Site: brandenburg
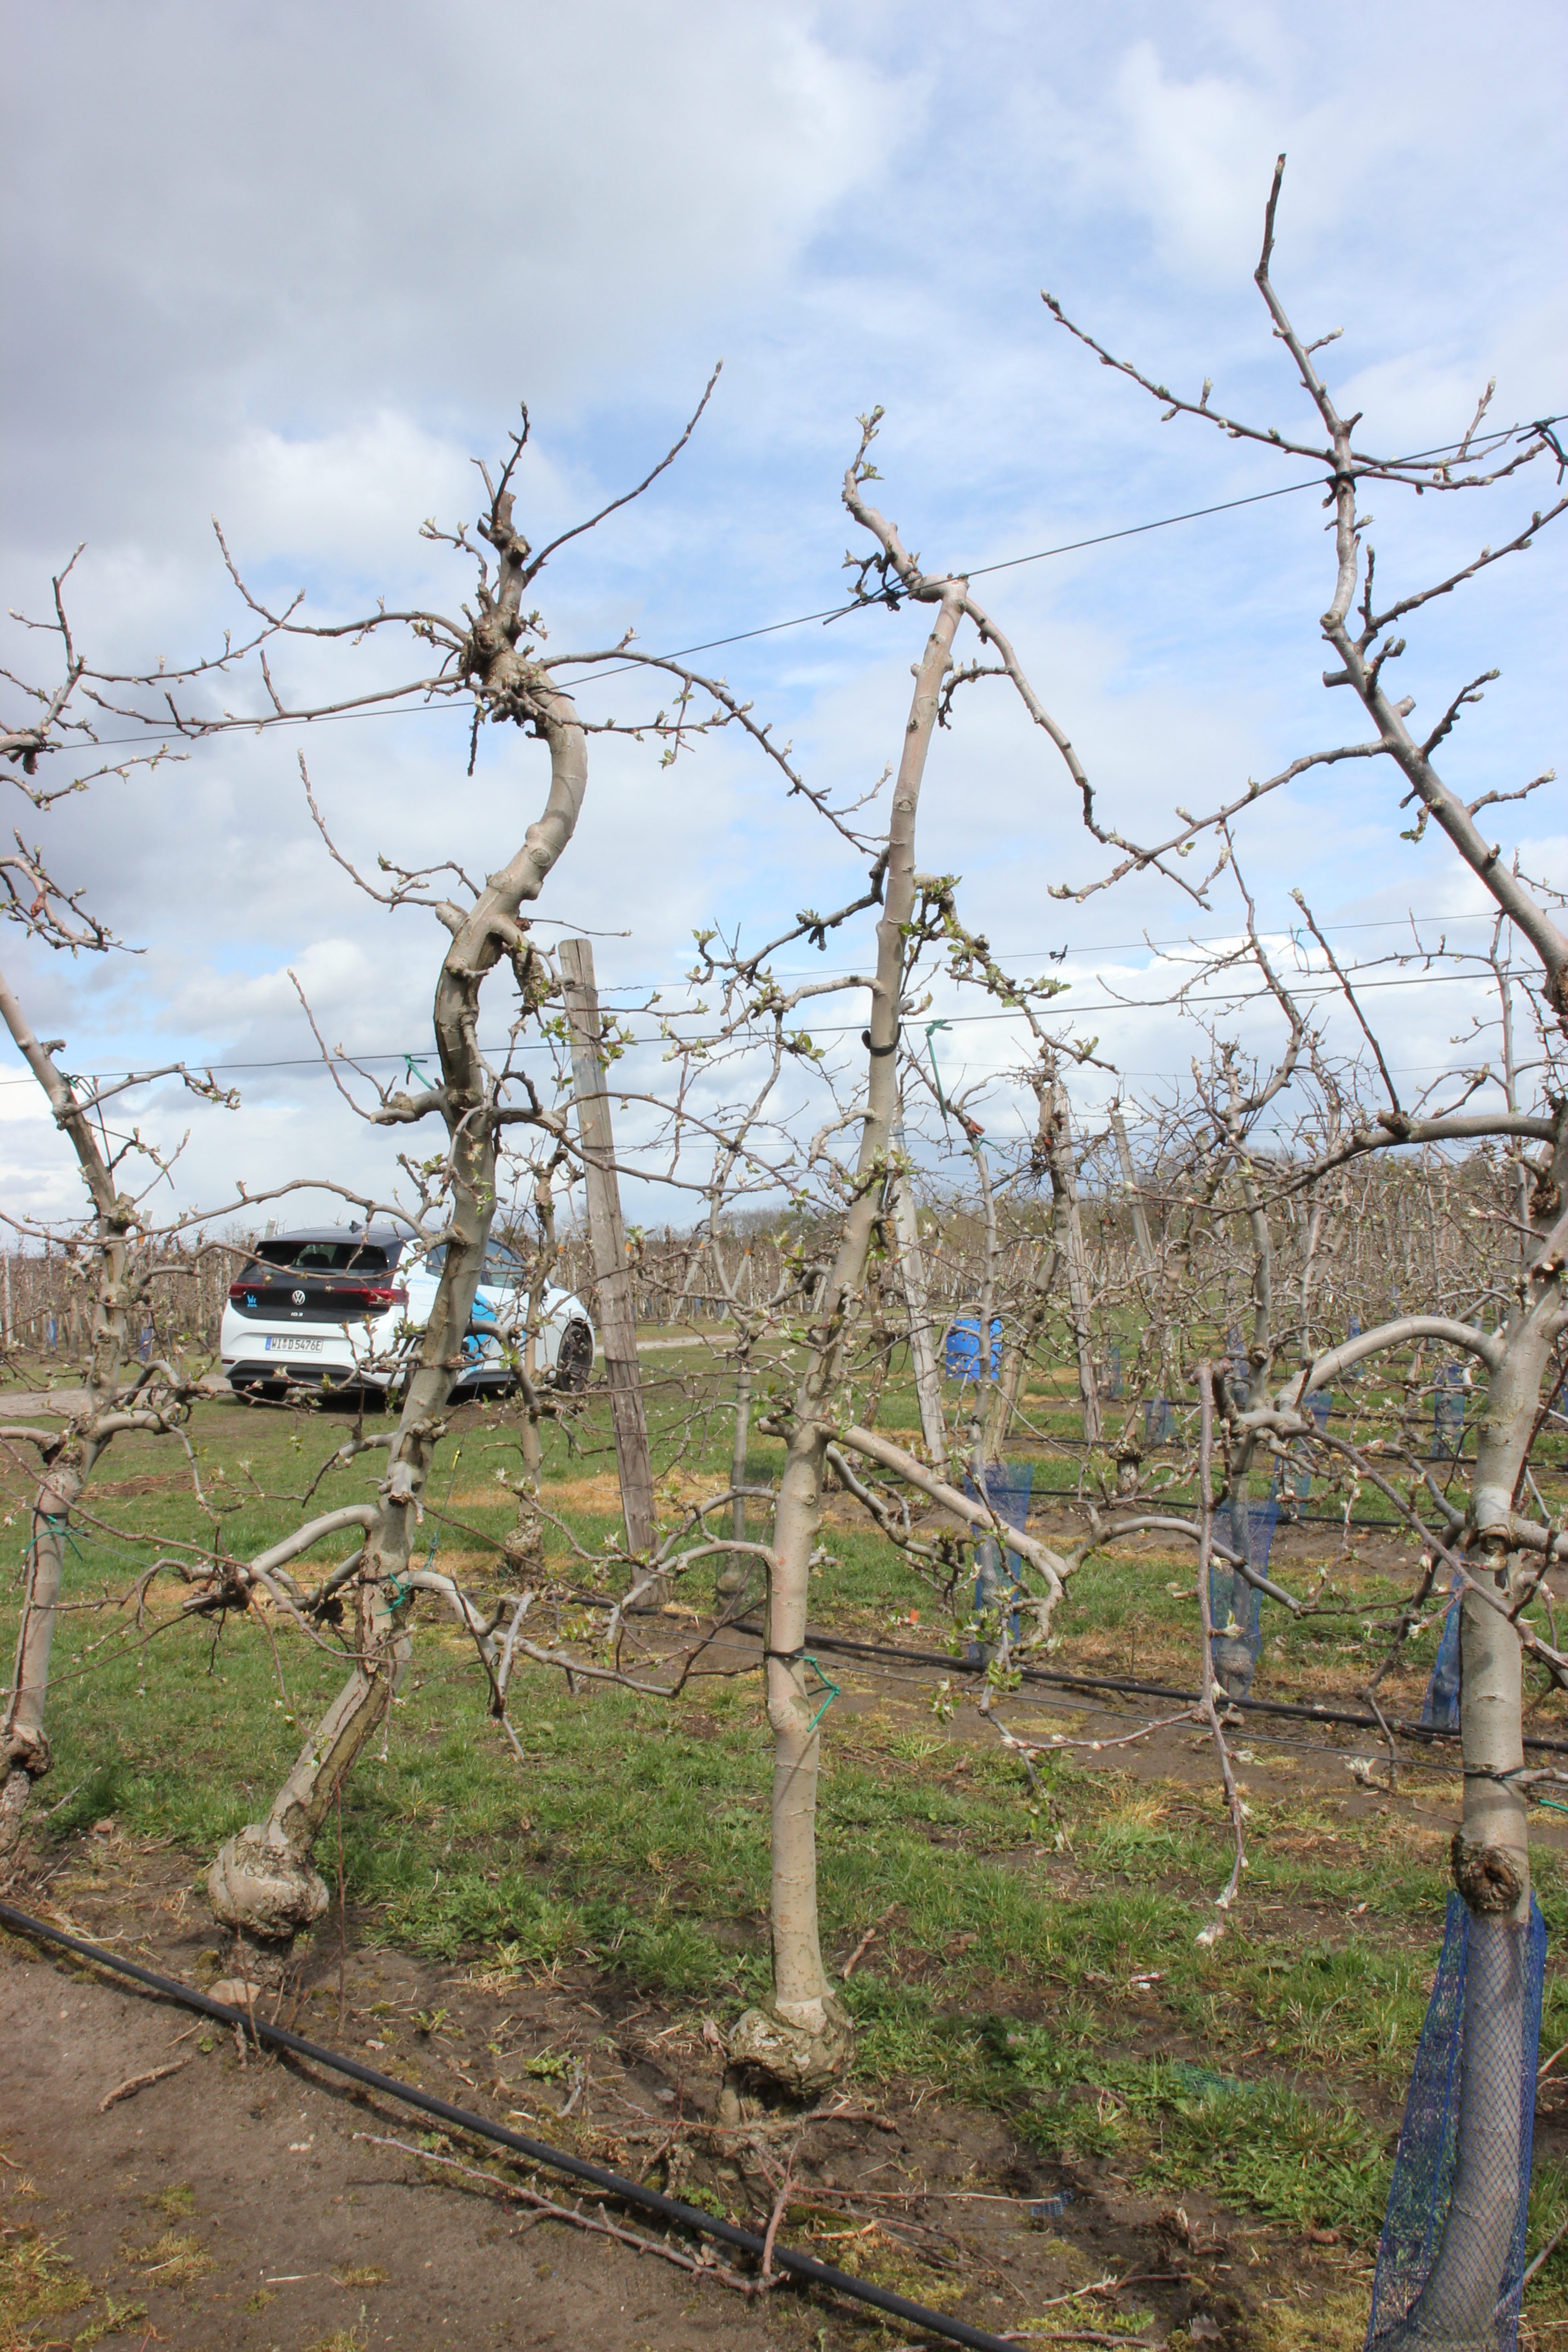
Growth stage (BBCH 55): Inflorescence emergence